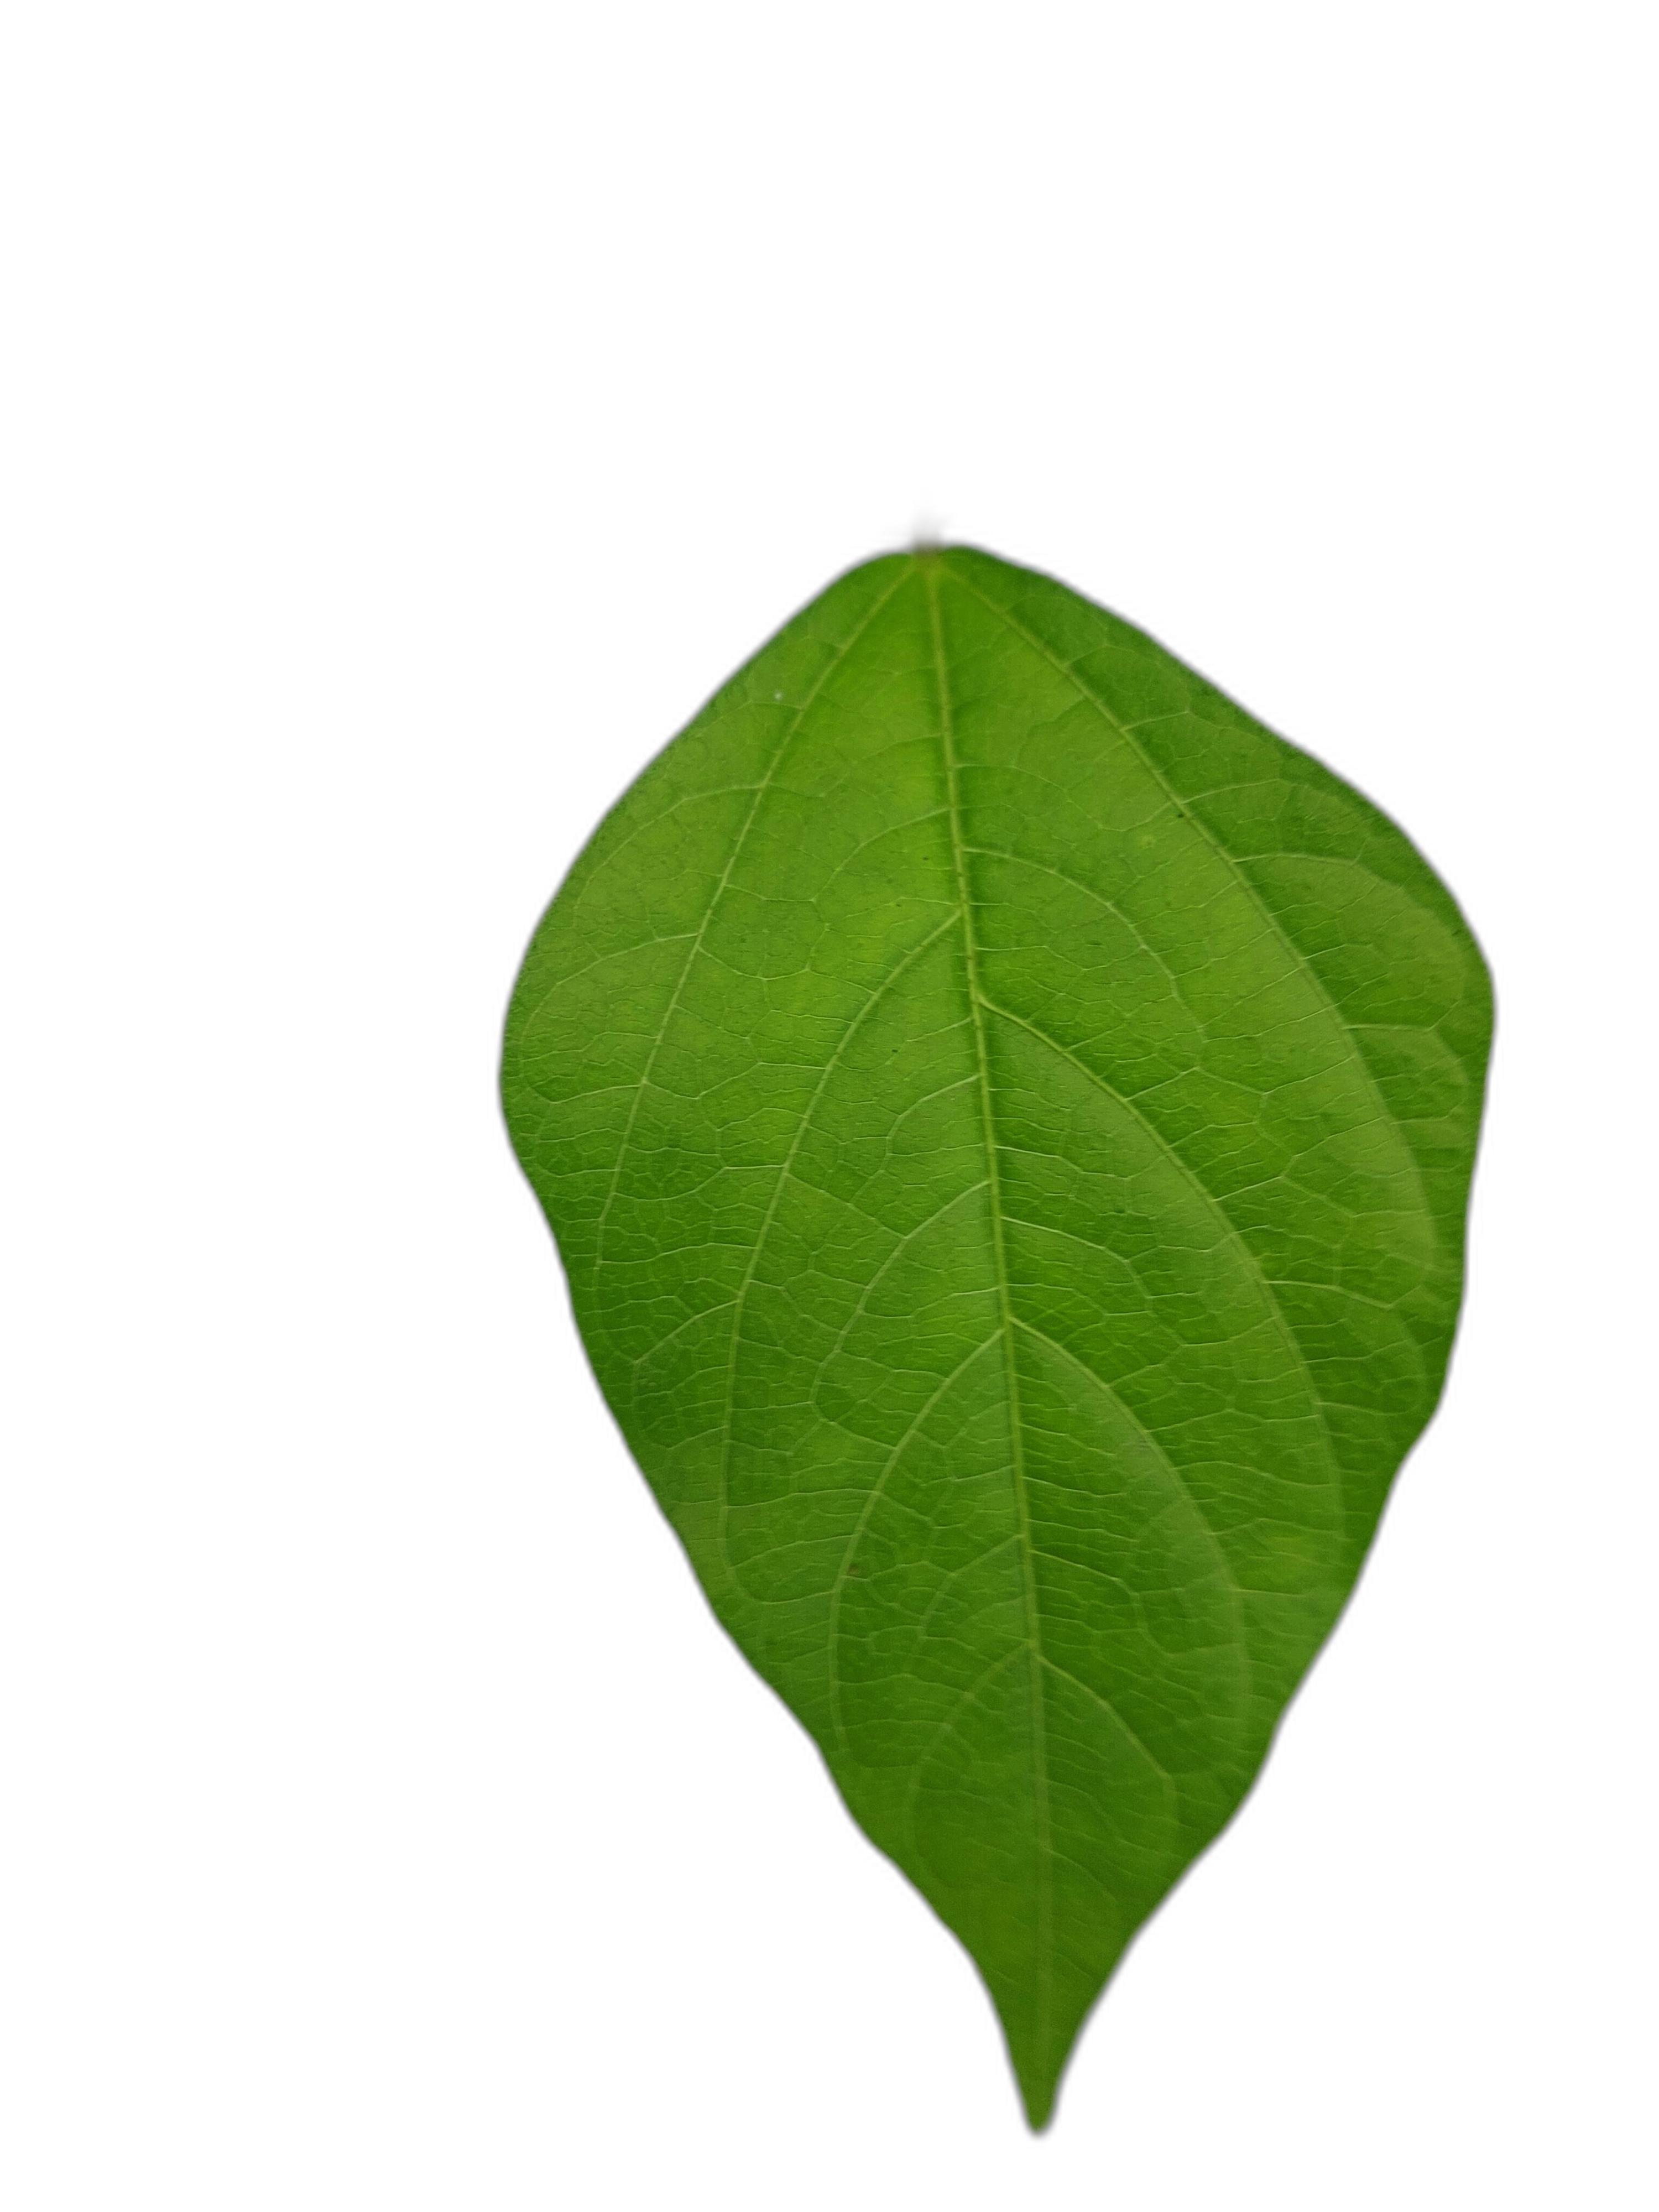
Label: Healthy